Branko Brnović

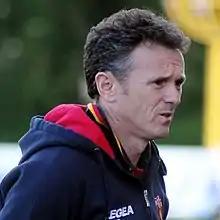
Brnović during a match with Montenegro in 2014

Branko Brnović (Cyrillic: Бранко Брновић; born 8 August 1967) is a Montenegrin manager and retired professional footballer who played as a defensive midfielder.